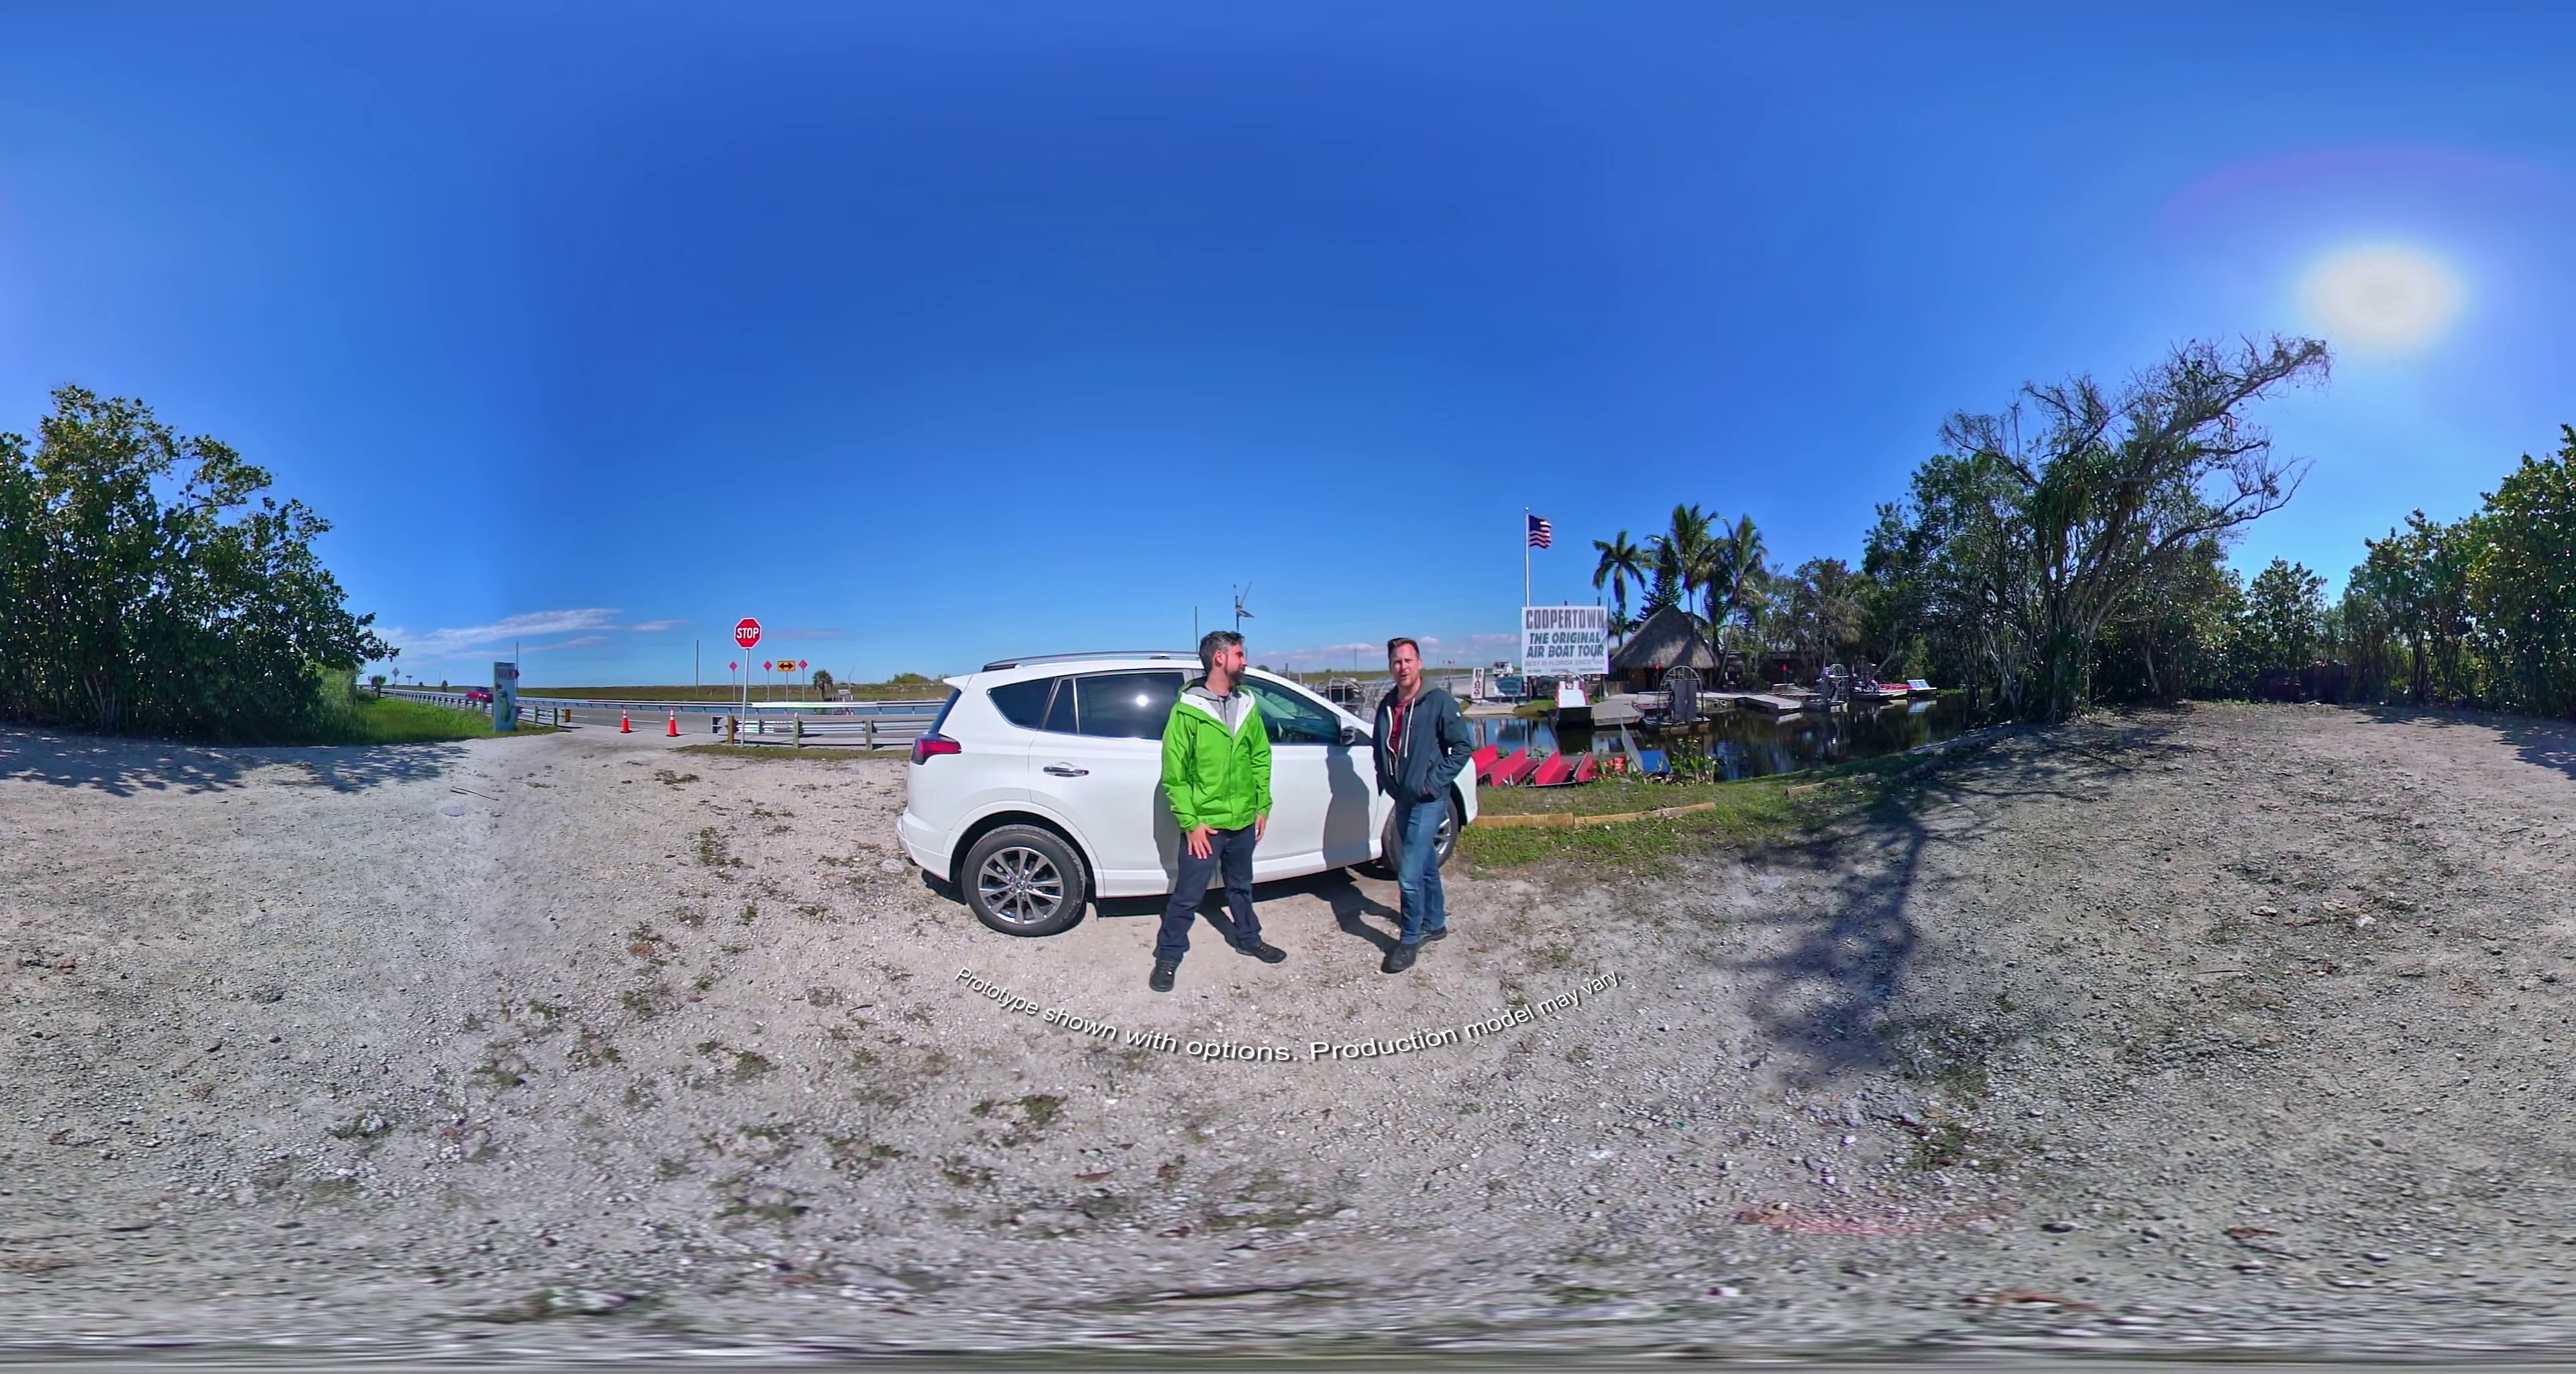
Referred object: The person in green clothes

Referred object: turn slightly right to see the white SUV

Referred object: the man opposite the man in the green jacket